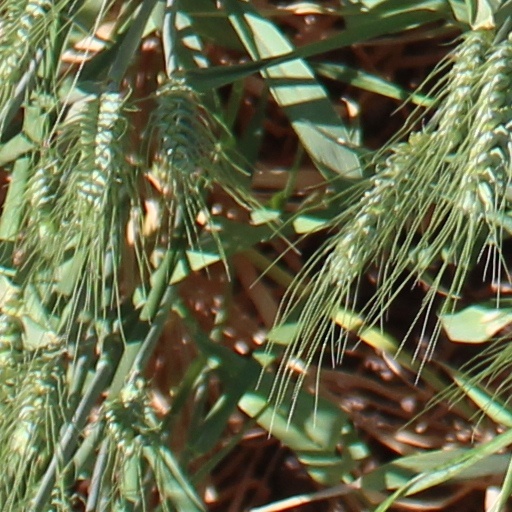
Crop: wheat